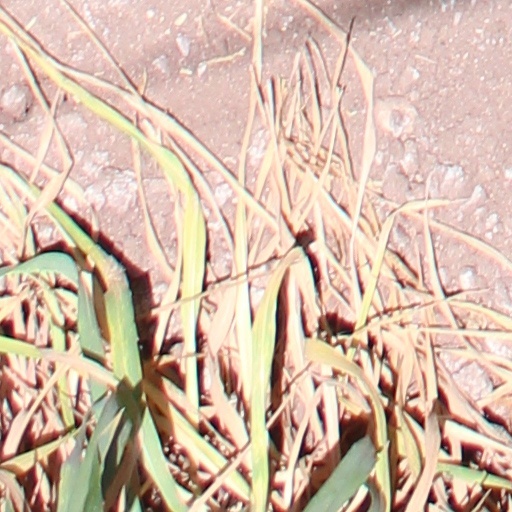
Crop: wheat